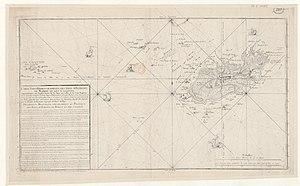
Carte topo-hidro-graphique des Isles d'Aurigny, de Burhou, et des Caquets. Appartenantes aux Anglois levées sur les lieux par ordre de la cour angloise... Ou se trouvent marqués les Forts, Bayes, Paysages, Bancs, Ecueils, Rochers, avec leurs noms etc. / par le chevalier de Beaurain